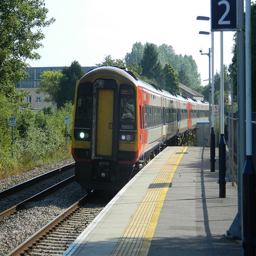
A train moves past a cement station platform.
Train on the tracks along side the loading dock.
A train pulls into the station during the day.
The train is pulling up to the platform.
A train is pulling into a train station.